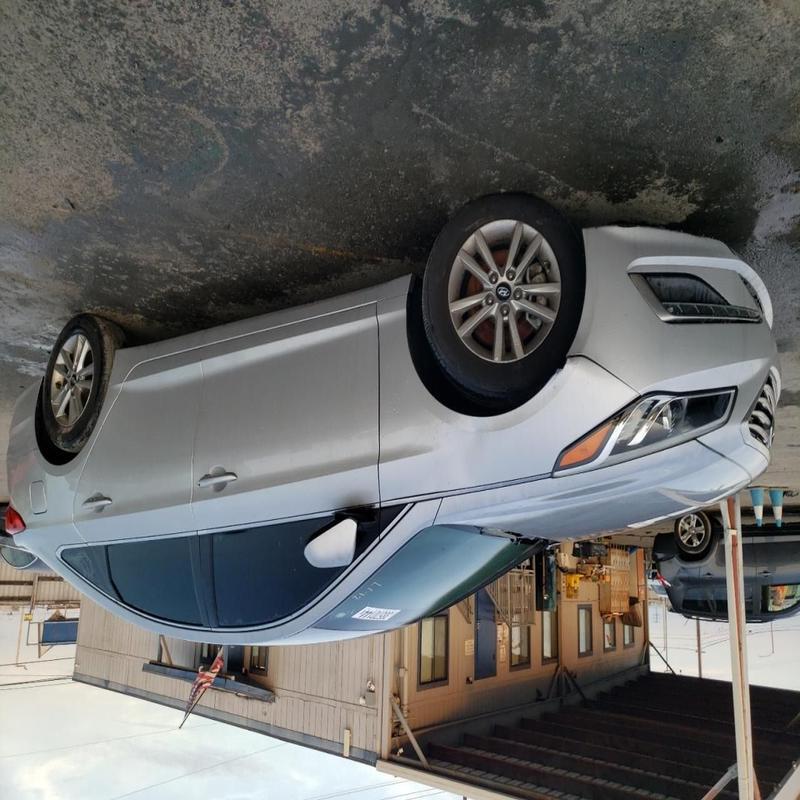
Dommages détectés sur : aile avant gauche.
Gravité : mineur